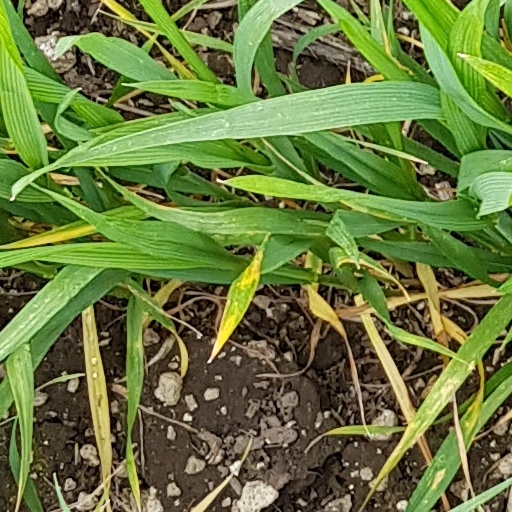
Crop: wheat